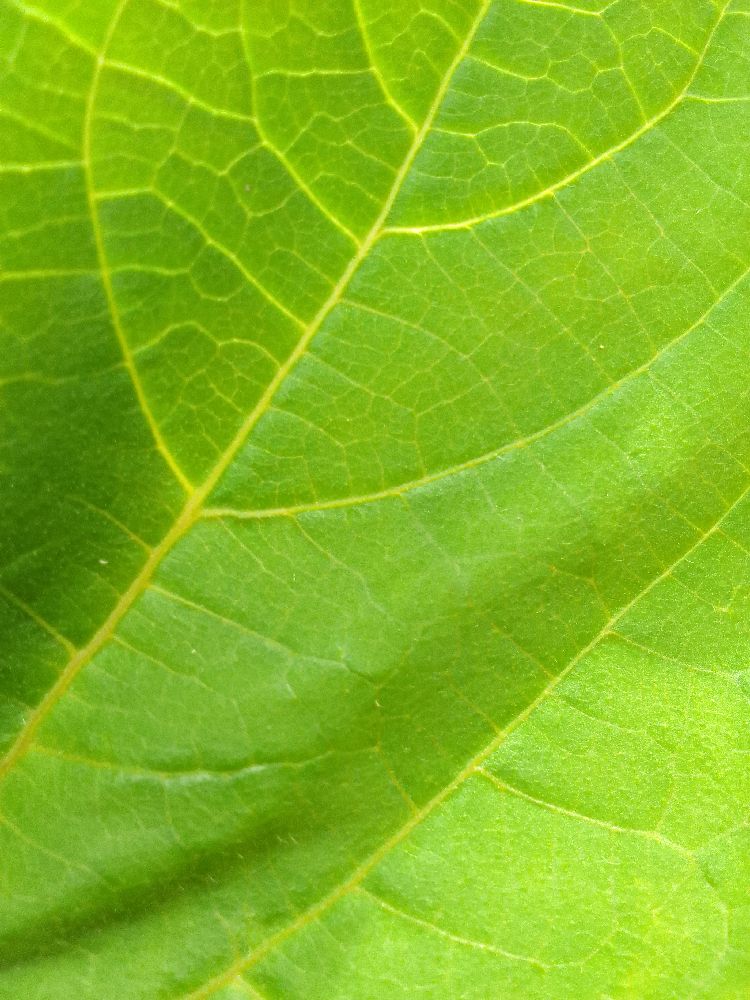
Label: healthy